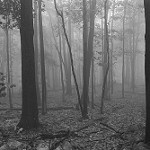
Label: B & W